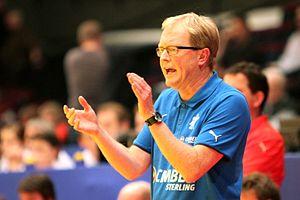
Ulrik Wilbek, né le 13 avril 1958 à Tunis en Tunisie, est un entraîneur de handball danois, avec la particularité d'avoir aussi bien entraîné des équipes féminines que masculines. Avec l'équipe du Danemark féminine entre 1991 et 1998, il est le seul entraîneur — avec Vladimir Maksimov et Claude Onesta chez les hommes — avoir remporté les trois compétitions majeures chez les femmes : les Jeux olympiques de 1996, le championnat du monde 1997 et les championnats d'Europe 1994 et 1996.